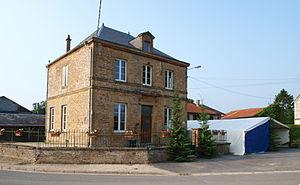
Sugny (Ardennes, France)
Sugny est une commune française, située dans le département des Ardennes en région Grand Est.